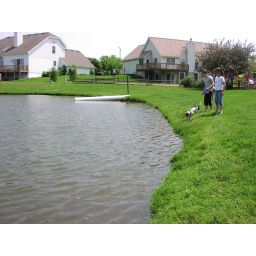
Bean in the lake behind the house